Question: Please indicate a possible affordance area of the drink_with_bottle that can be used for drinking
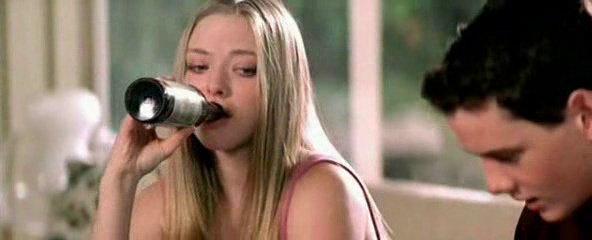
Answer: [124.5, 75, 223.5, 127]